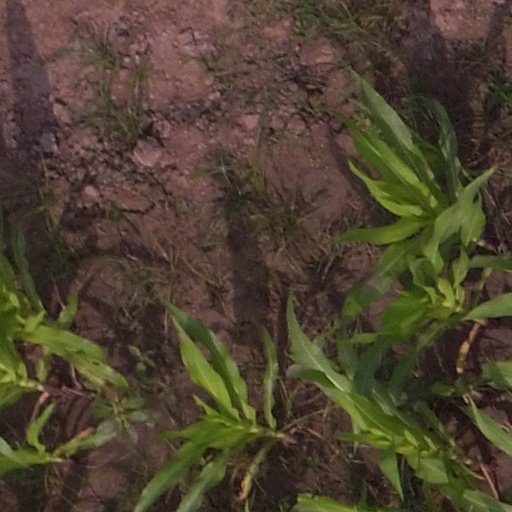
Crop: maize; corn